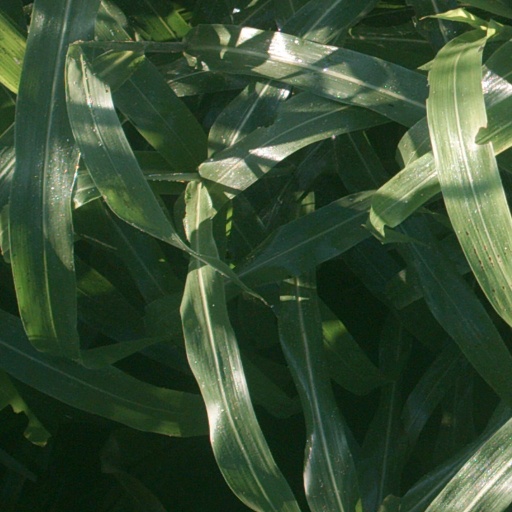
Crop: sorghum